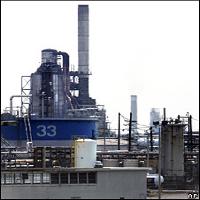
Weather: cloudy or overcast